Sizewell nuclear power stations

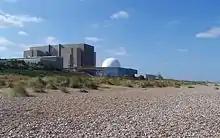
Sizewell A & B nuclear power stations

The Sizewell nuclear site consists of two nuclear power stations, one of which is still operational, located near the small fishing village of Sizewell in Suffolk, England. Sizewell A, with two Magnox reactors, is now in the process of being decommissioned. Sizewell B has a single pressurised water reactor (PWR) and is the UK's newest nuclear power station. A third power station, to consist of twin EPR reactors, is planned to be built as Sizewell C.